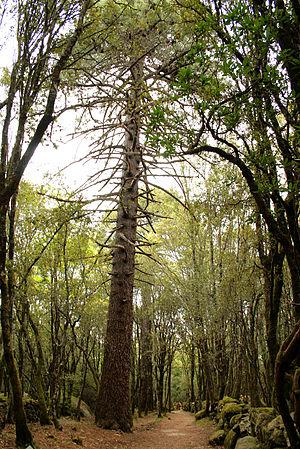
Pin maritime encore appelé pin de Corte, pin des Landes ou pin mésogéen (Pinus pinaster) - Habitat: site de Cucuruzzu. ( Corse-du-Sud) - France.
Bien qu'il existe plusieurs définitions des espèces envahissantes, elles sont toujours basées sur quatre critères principaux :